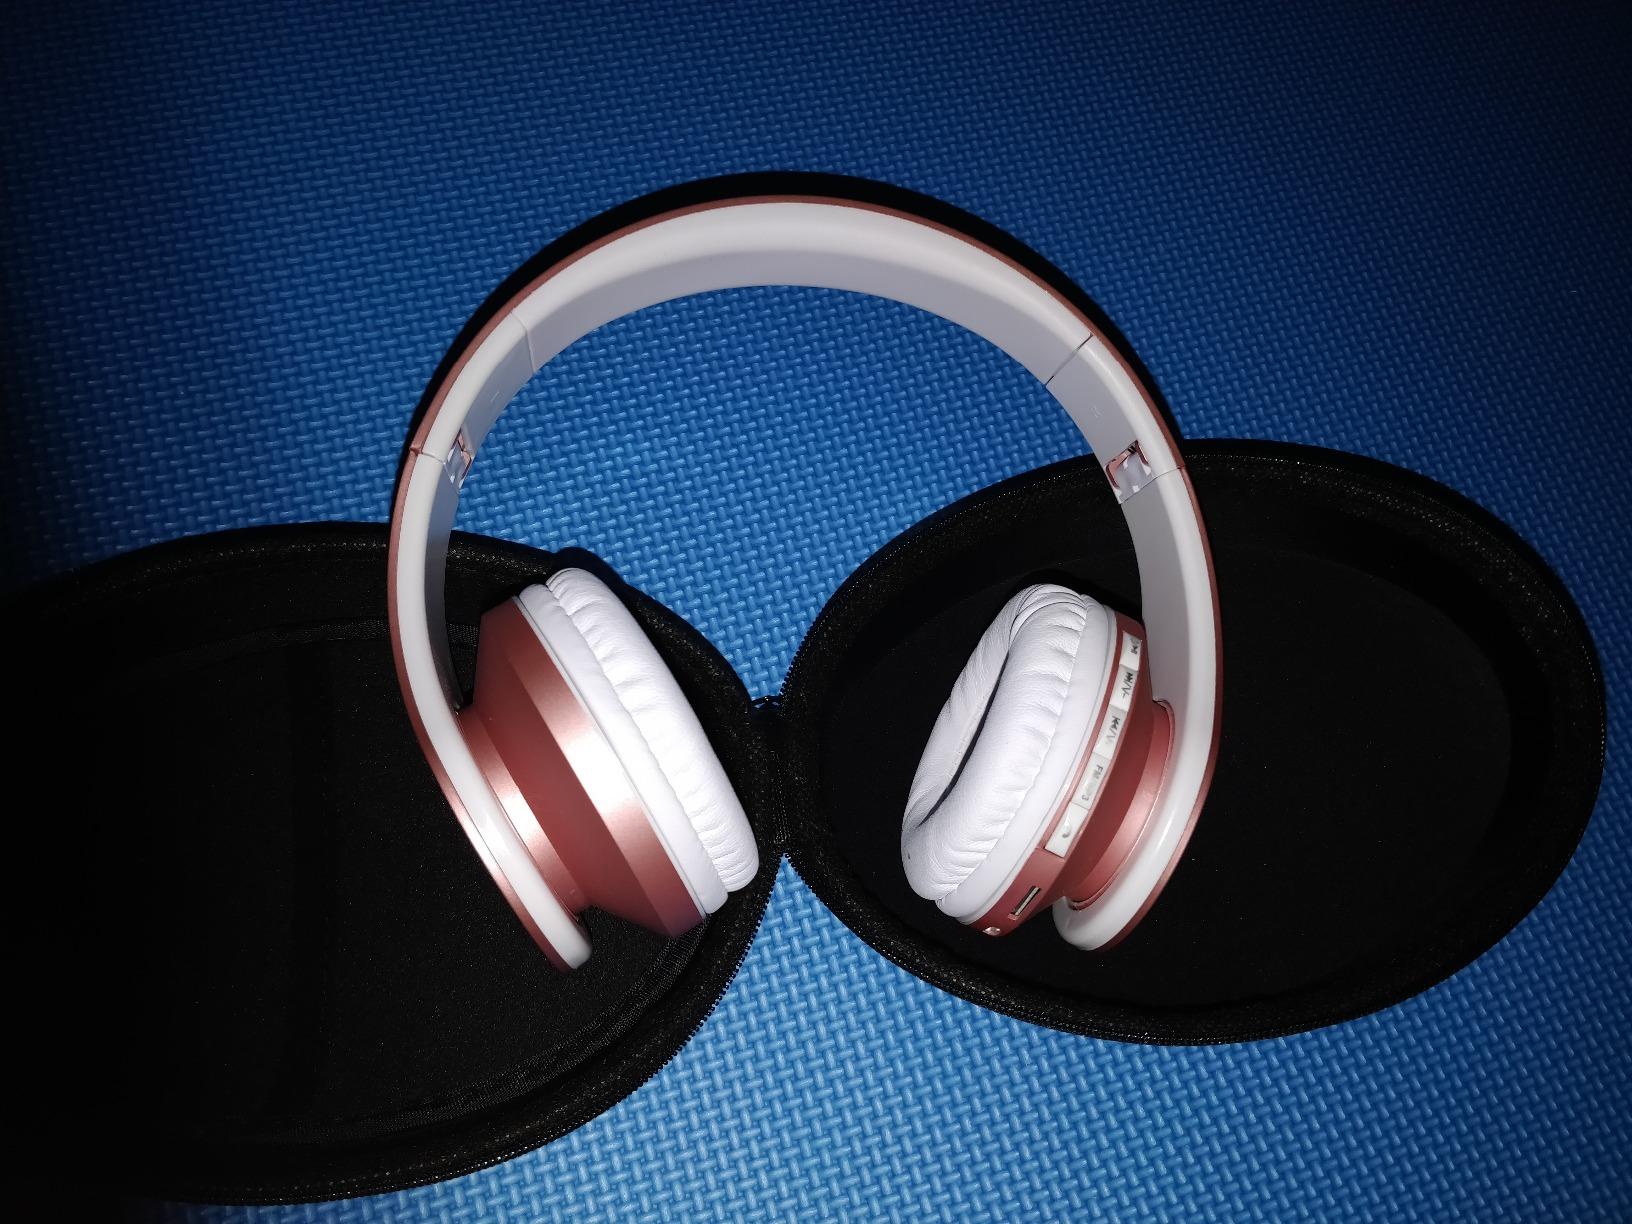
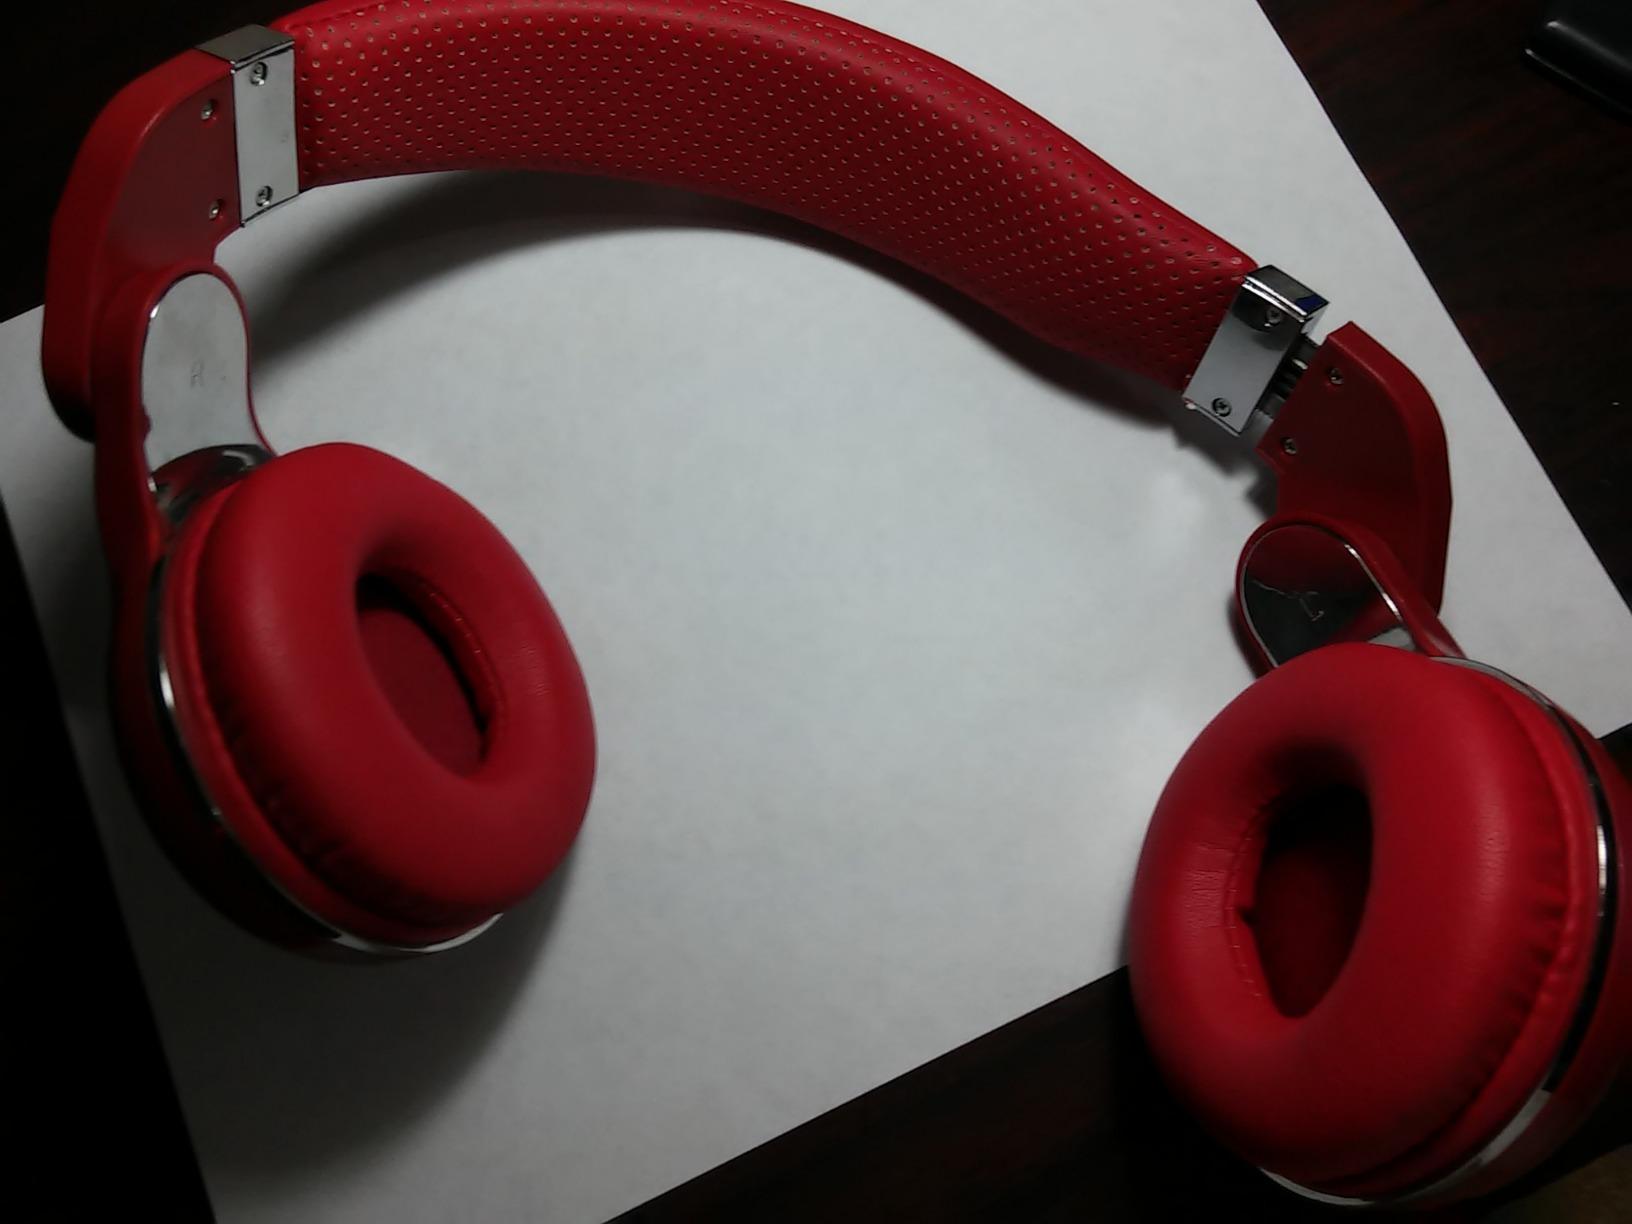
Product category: headphones
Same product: no